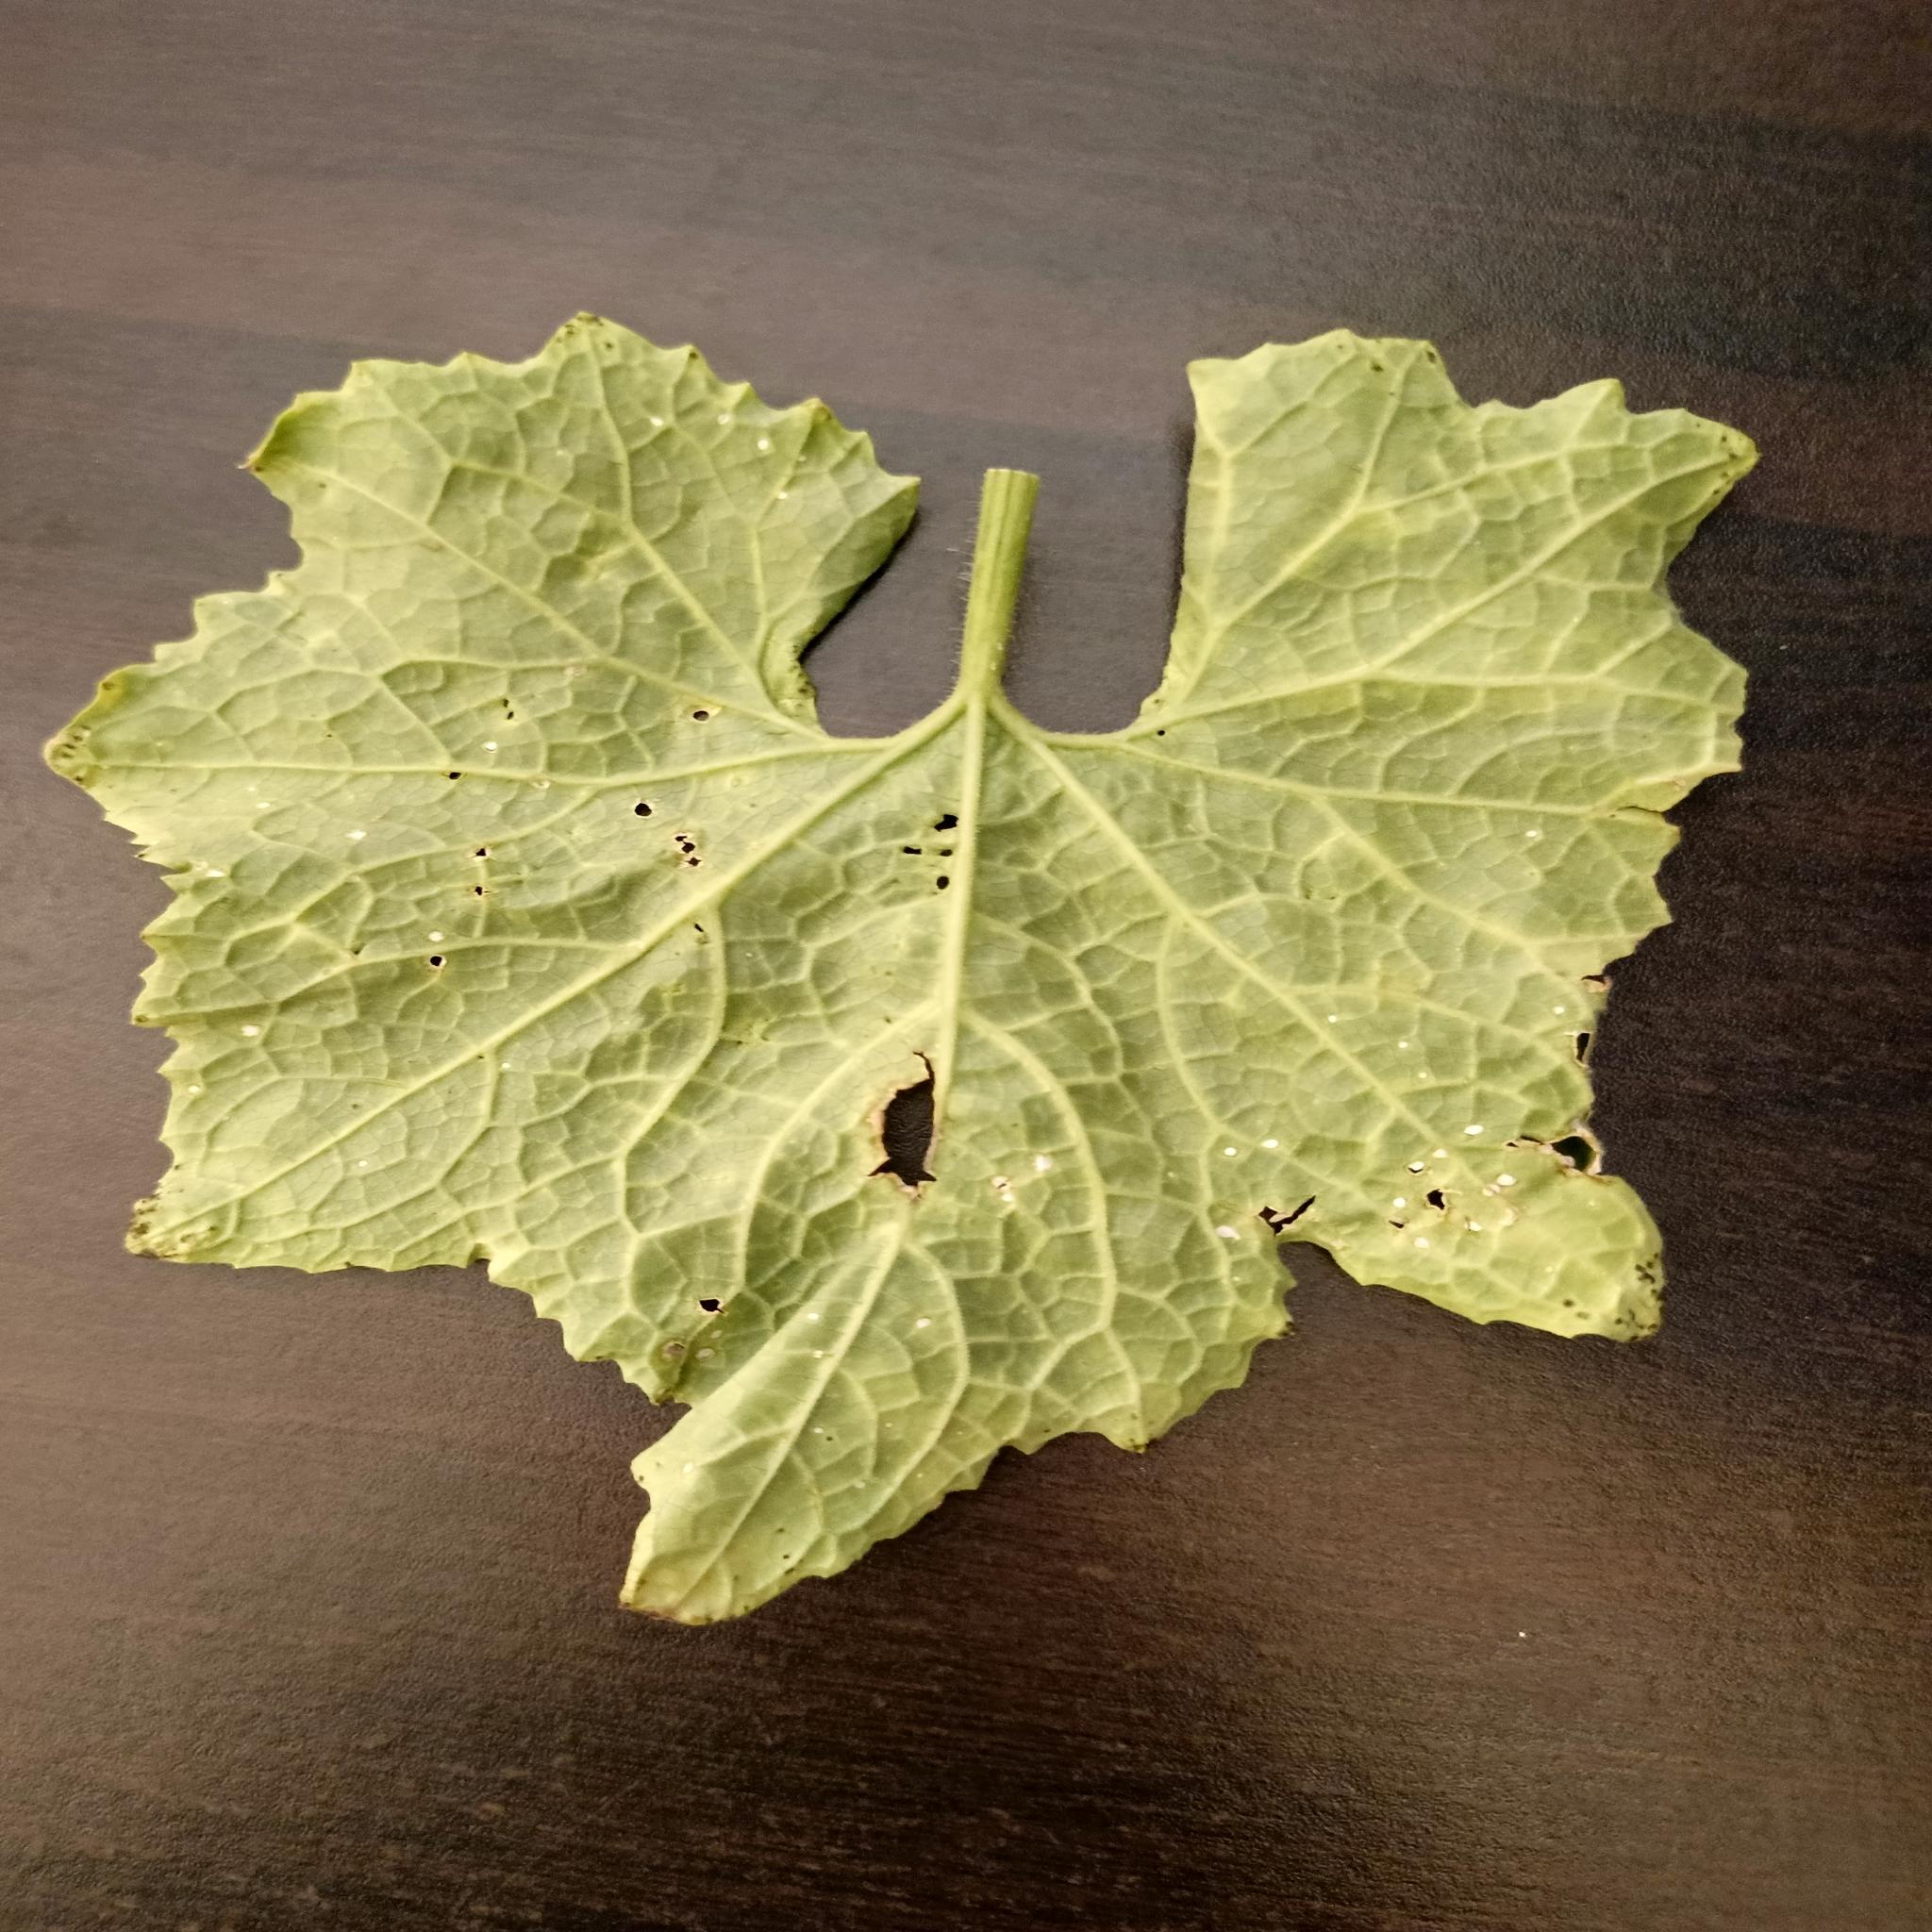
Label: Downy mildew